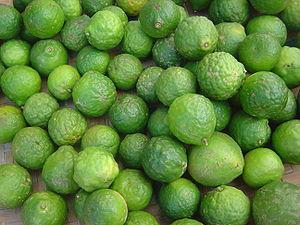
Combava est le nom du Citrus hystrix et de son fruit, un agrume du sous-genre papeda.